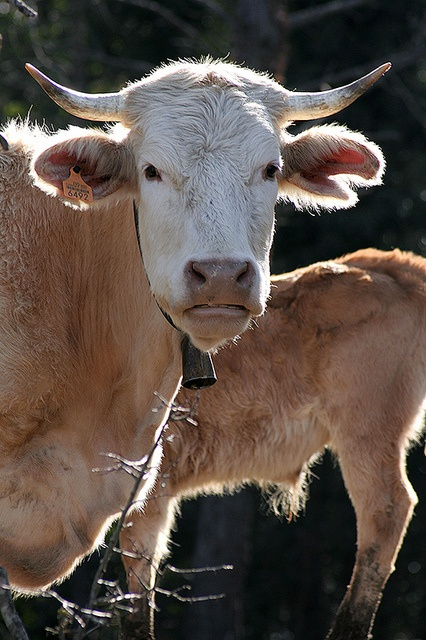
A cow looking at the camera and it's Pastor
A white and brown cow is pictured standing in the sunlight.
A cow staring at the camera, in the day.
Two brown cows with horns standing next to each other.
A brown cow wearing a cowbell is staring far into the pasture.